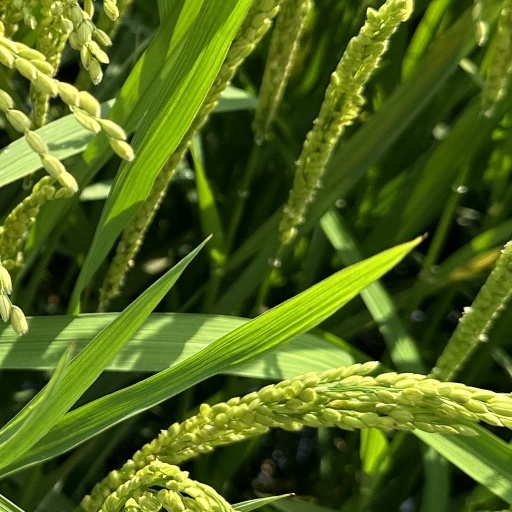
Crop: rice